Sunset Boulevard (film)

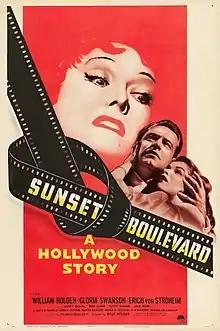
Theatrical release poster

Sunset Boulevard is a 1950 American dark comedy film noir directed by Billy Wilder and co-written by Wilder, Charles Brackett and D. M. Marshman Jr. It is named after a major street that runs through Hollywood.